Leni Wylliams

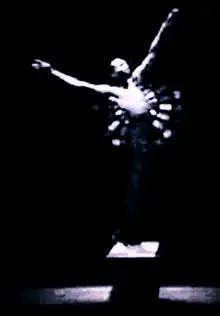
"SWEET IN THE MORNING" danced by Leni Wylliams, May 1994

Wylliams performed his "Sweet In The Morning" during Dance “Masters Night” (curated by Dianne McIntyre) Wednesday, July 3 at the 1996 National Black Arts Festival [NBAF] in Atlanta, GA. That signature solo danced by Wylliams was shown along with a select array of presentations by other NBAF performance artists in a televised documentary of the festival - "Ark of the Spirit" - with Avery Brooks produced by Turner Broadcasting System.